List of SSC Napoli records and statistics

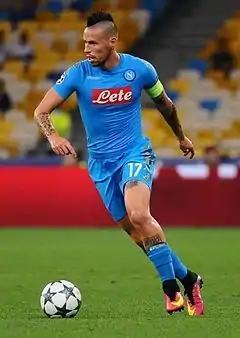

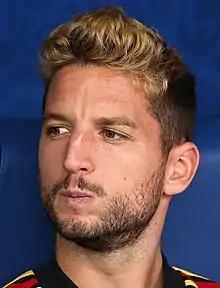

During a Coppa Italia match against Inter Milan on 13 June 2020, Dries Mertens scored his 122nd goal for Napoli, breaking Marek Hamšík's all-time record for most goals scored by a Napoli player. Mertens would finish his career with Napoli with 148 goals, and remains the club's all-time top goalscorer to this day.